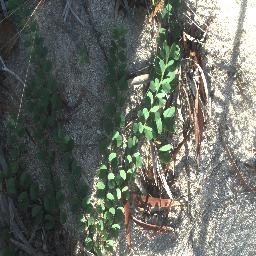
Label: negative